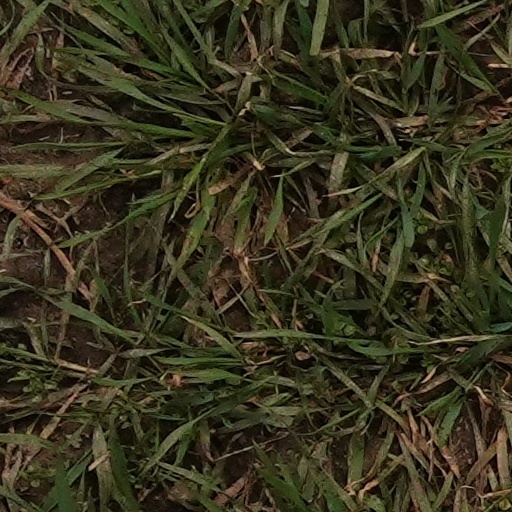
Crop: wheat